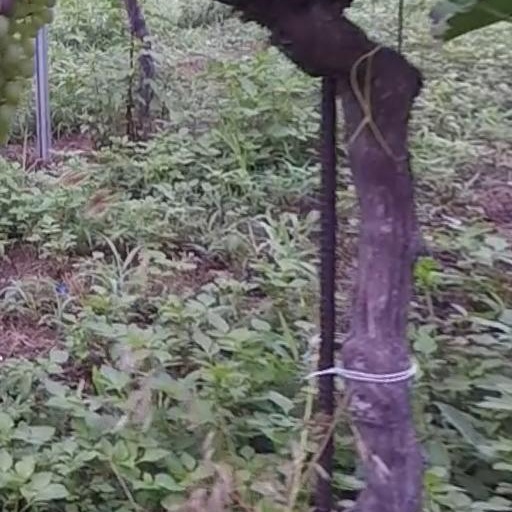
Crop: grape